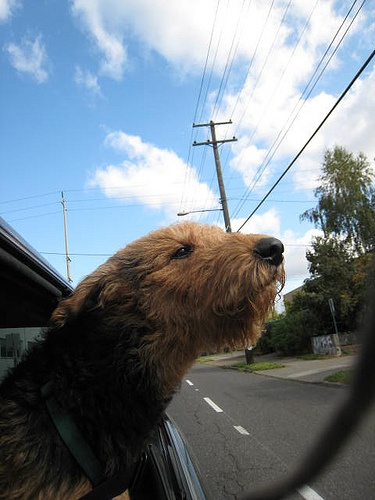
A shaggy dog sticks its head out of a moving car.
Photograph of an outdoor arena that looks neat.

a dog riding in a car looking out the window
A brown dog hanging it's head out of a car door window.
A dog that is sticking its head out the window.